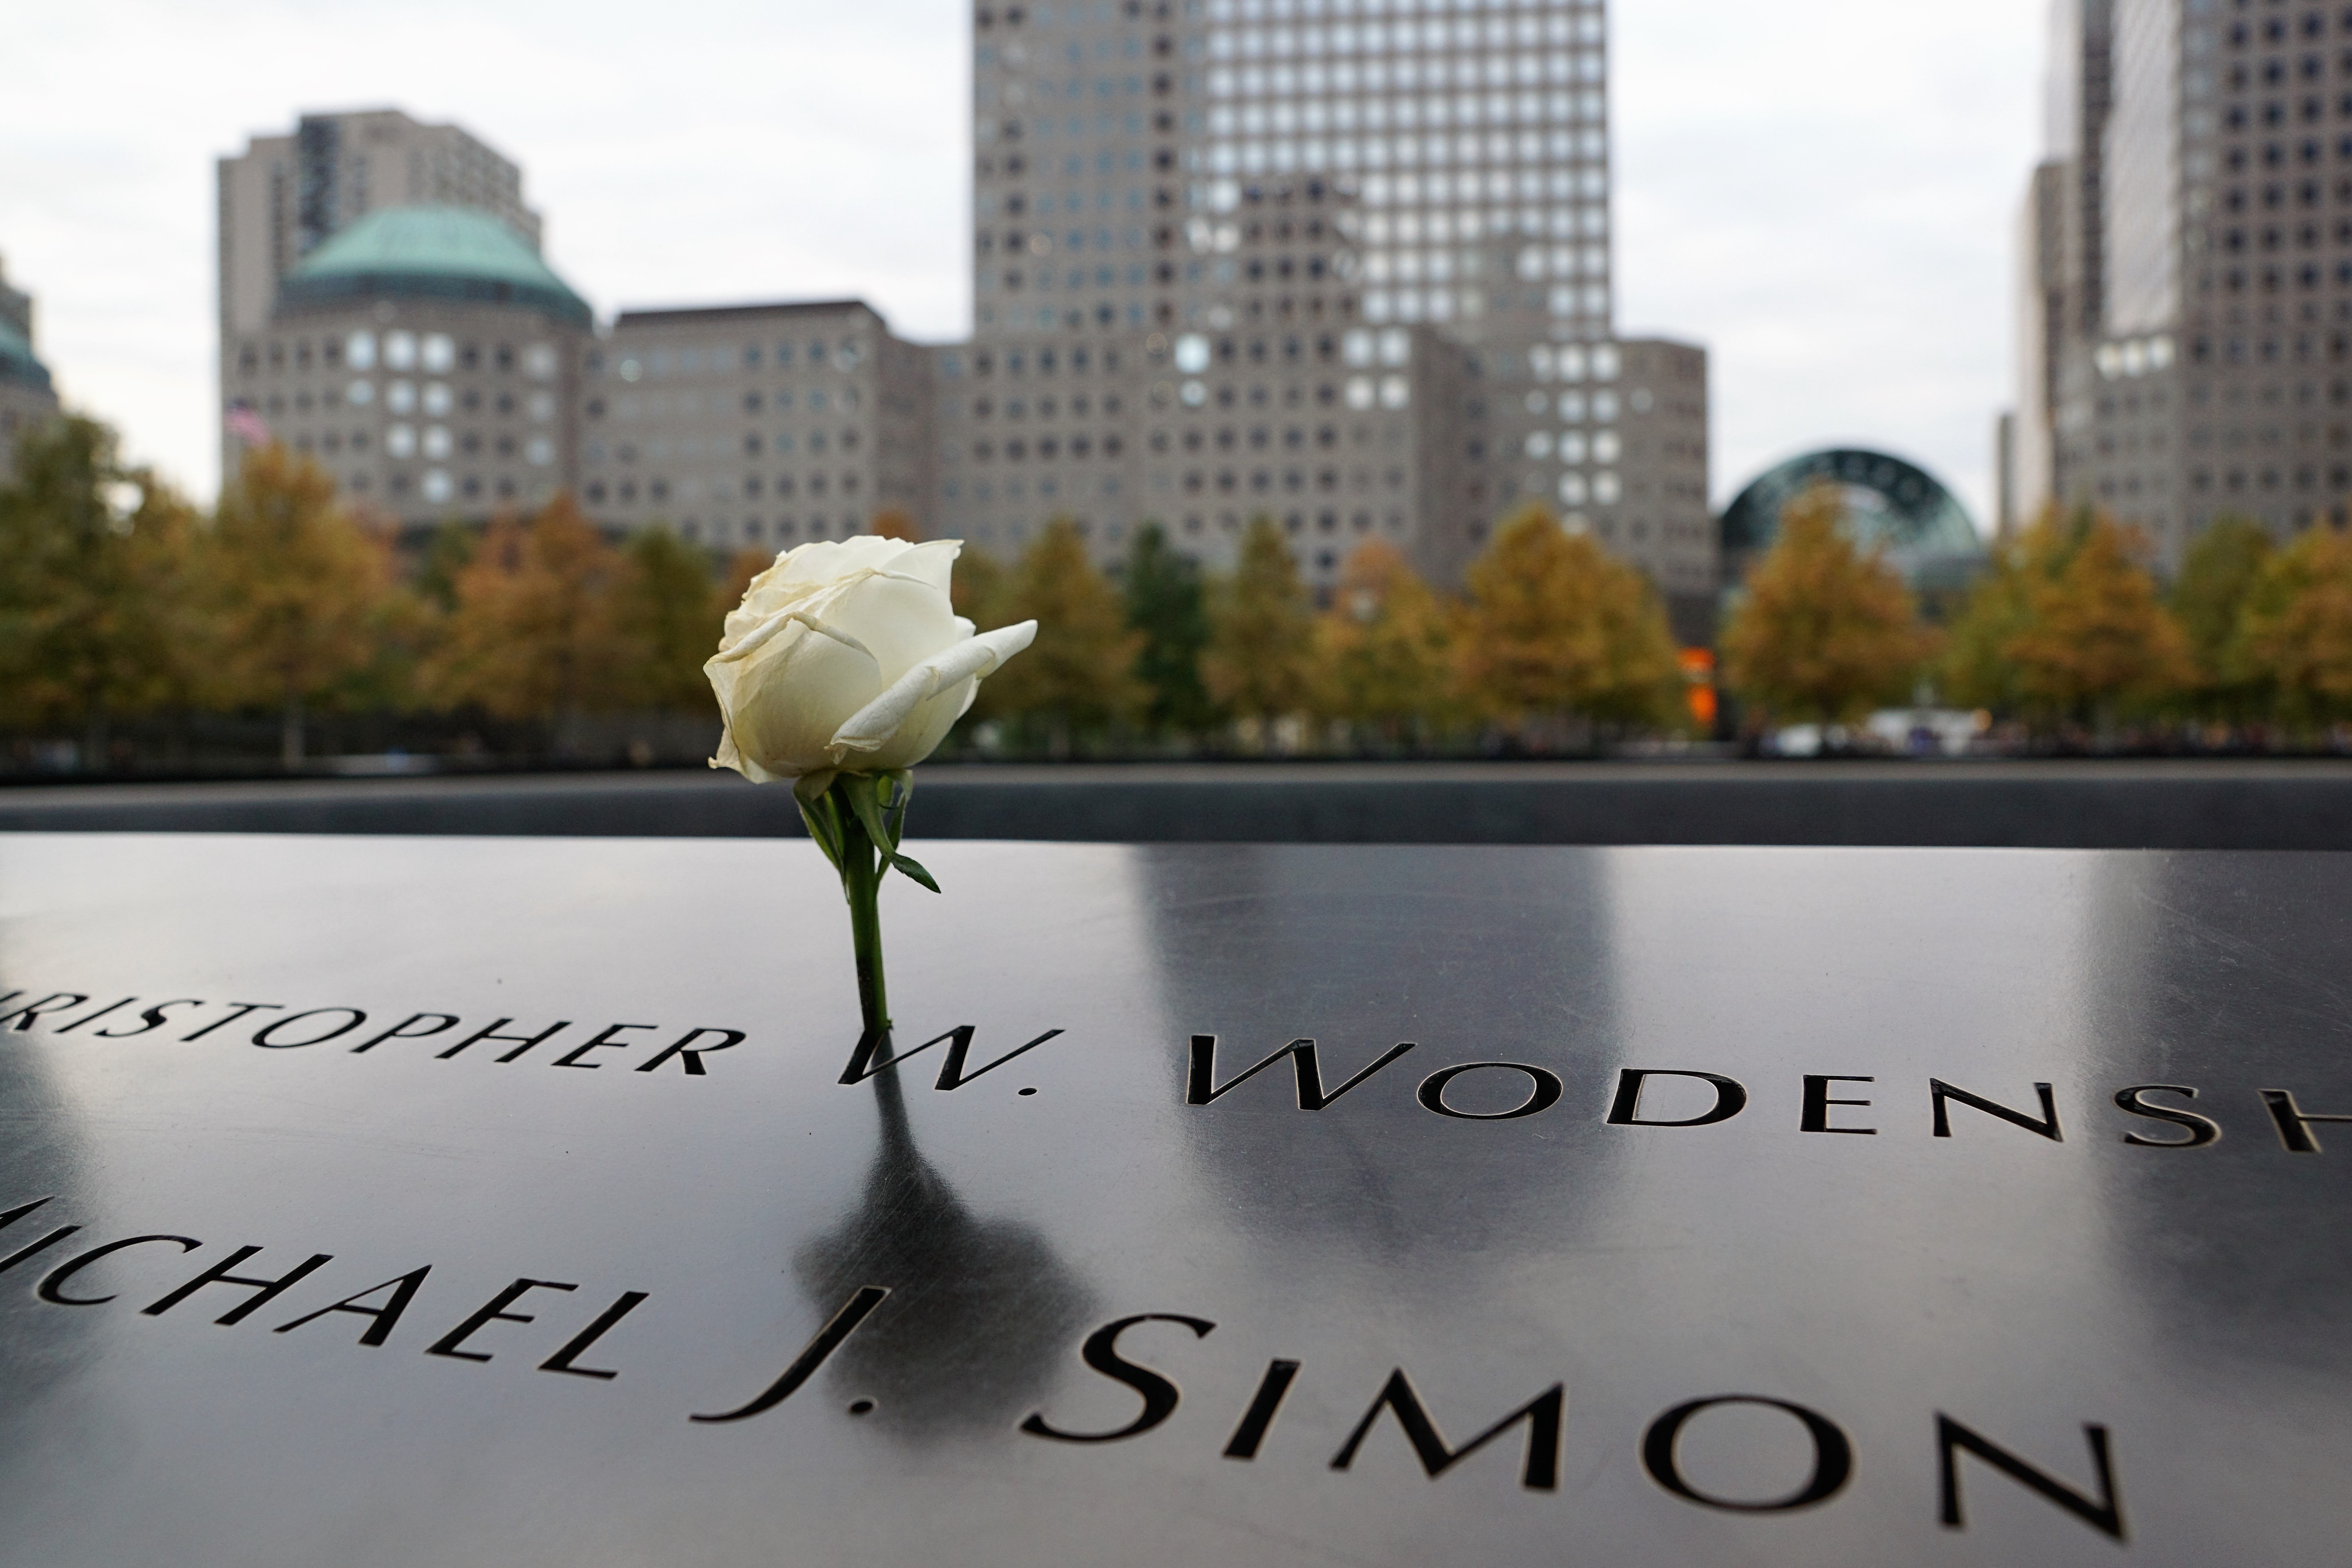
architecture, sky, white, morning, flower, glass, building, home, skyscraper, new york, wall, advertising, manhattan, rose, usa, america, ground zero, name, one world trade center